While You Were Sleeping (2011 TV series)

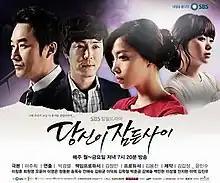
Promotional poster

While You Were Sleeping is a 2011 South Korean television series starring Lee Chang-hoon, Choi Won-young, Oh Yoon-ah and Lee Young-eun. The daily drama aired on SBS on Mondays to Fridays at 19:15 from May 16 to November 9, 2011 for 120 episodes.